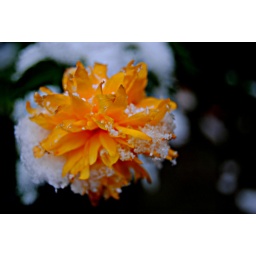
An orange bloosom tree covered in snow!! :O